Shkopet Hydroelectric Power Station

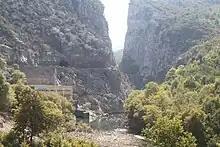
Shkopet Hydroelectric Power Station is a hydroelectric Power Station located near the village Shkopet, Albania. It has a 24 MW power installation and an annual production of 94 GWH. Its reservoir is fed and drained by the river Mat.

The Shkopet Hydroelectric Power Station is a hydroelectric Power Station located near the village Shkopet, Albania. It has a 24 MW power installation and an annual production of 94 GWH. Its reservoir is fed and drained by the river Mat.